Wichita North High School

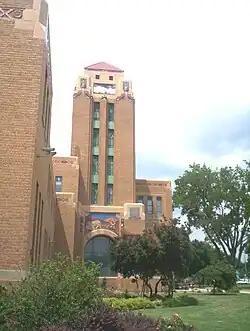

Wichita North High School, known locally as North, is a public secondary school in Wichita, Kansas, United States. It is operated by Wichita USD 259 school district and serves students in grades 9 to 12. The school was founded in 1929 on the site where the United States government previously sent Company 'A' of the 10th Division to the forks of the Arkansas River to oversee incoming cattle drivers and separate them from Native Americans.